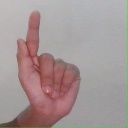
अक्षर: ळ